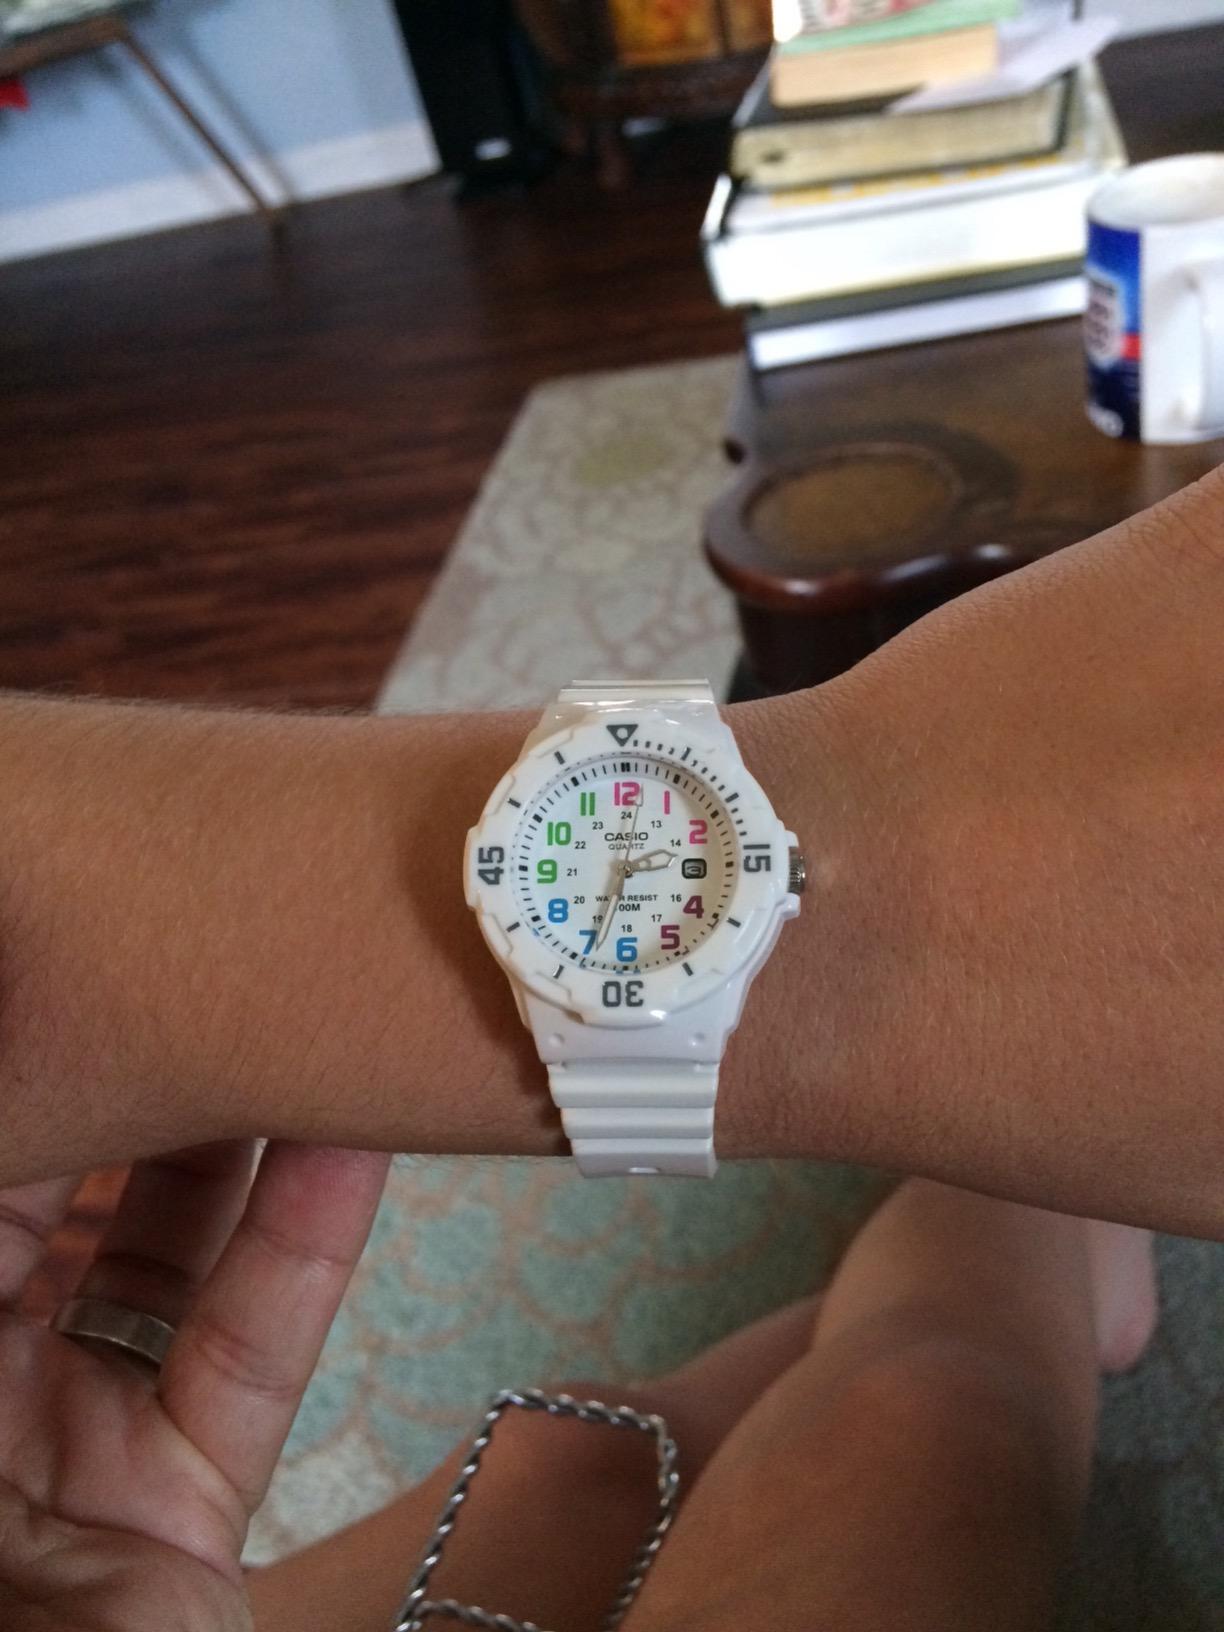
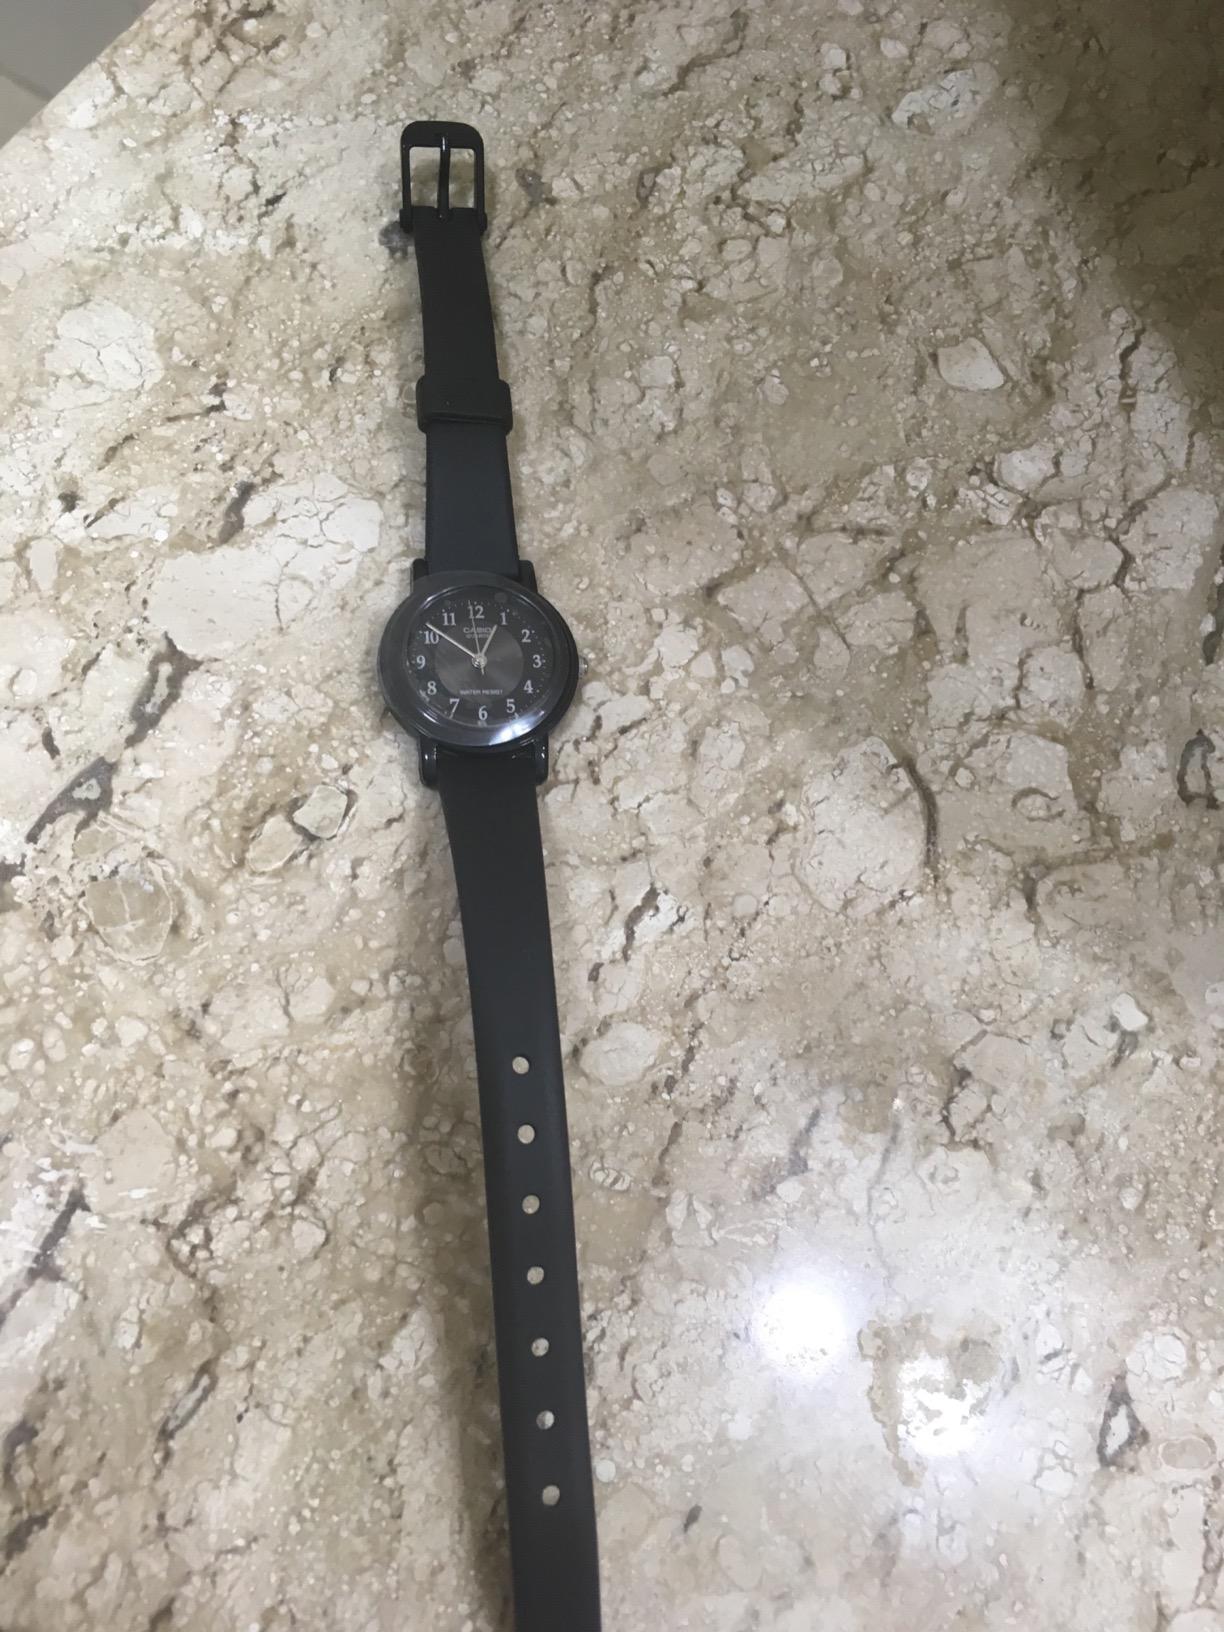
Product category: accessories_watch
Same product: no